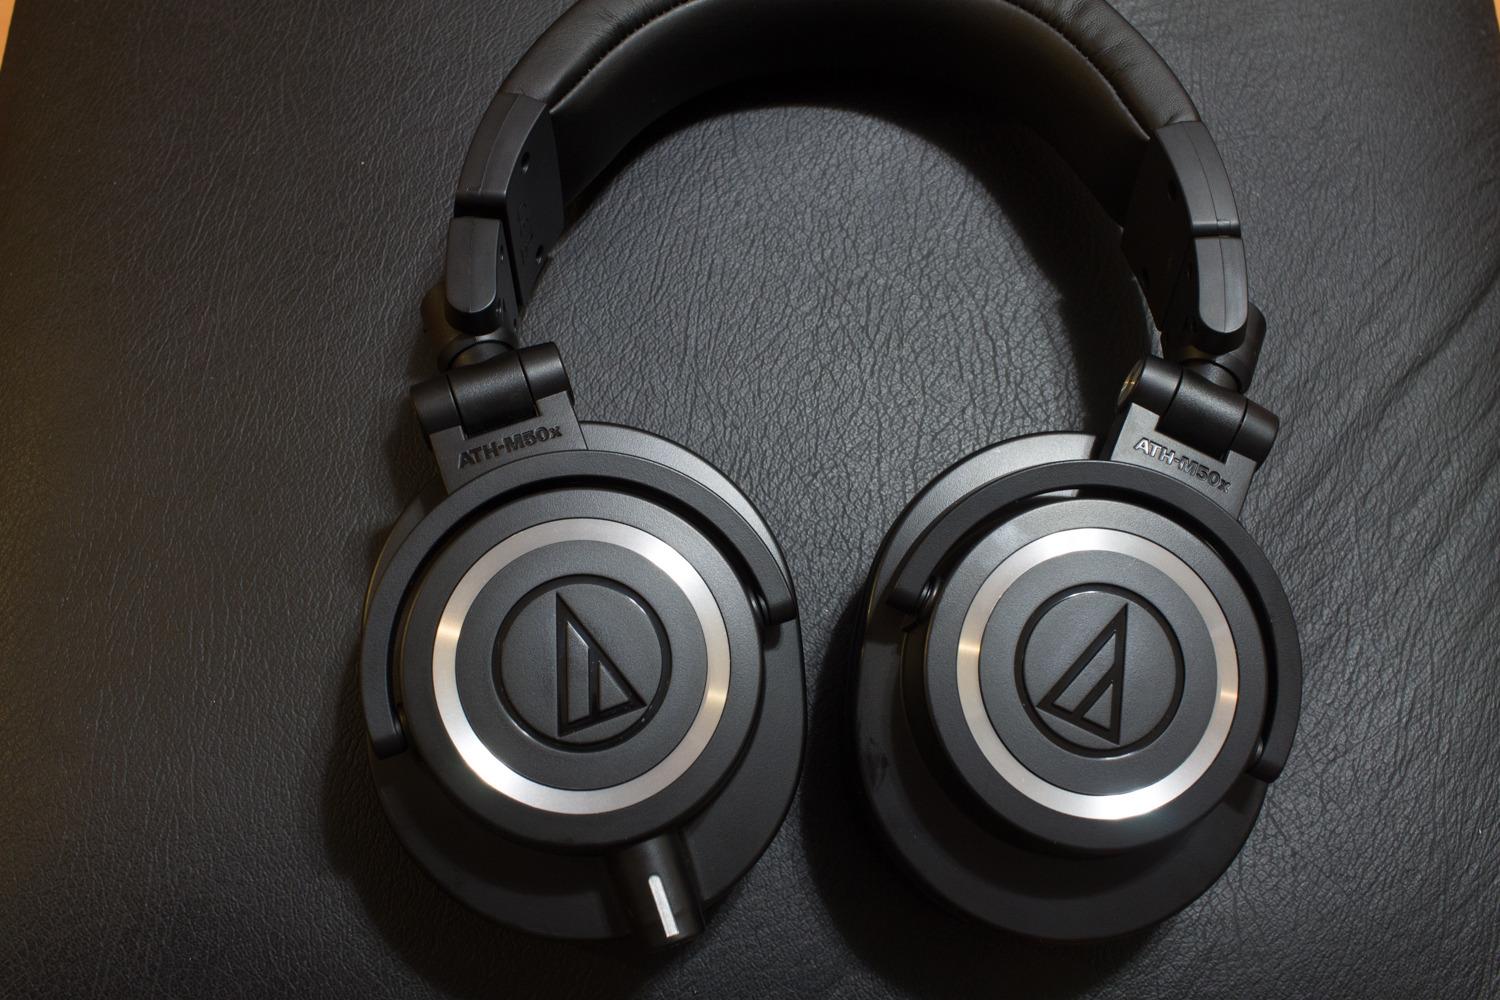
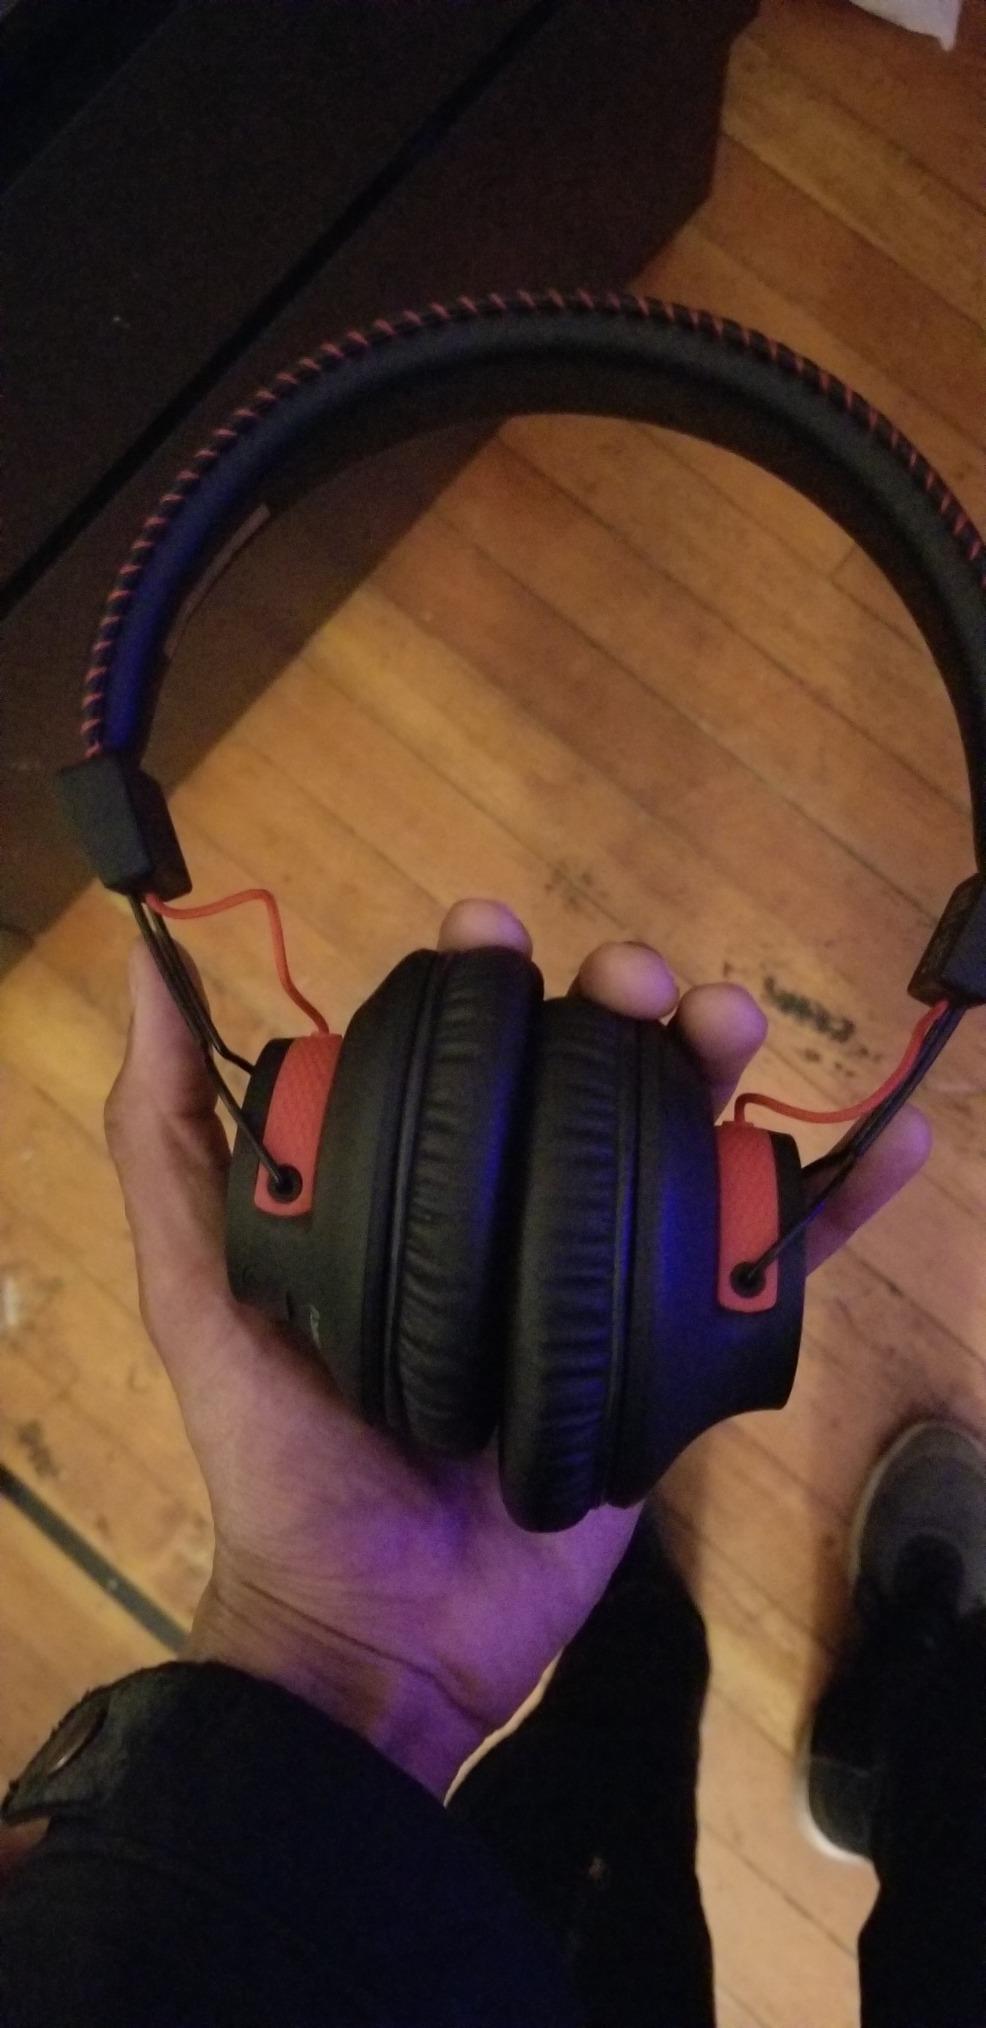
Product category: headphones
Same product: no